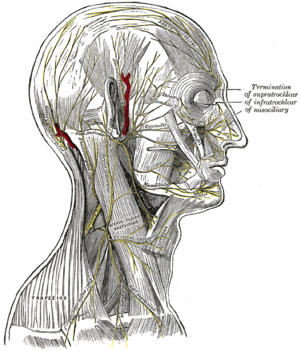
Les branches buccales du nerf facial, plus larges que les autres branches, passent horizontalement vers l'avant pour se distribuer sous l'orbite et autour de la bouche.
Le nerf zygomatique est une branche du nerf maxillaire, lui-même branche du nerf trijumeau. Il parcourt l'orbite et se divise en branches qui assurent l'innervation sensorielle de la peau au-dessus des os zygomatiques et temporaux.